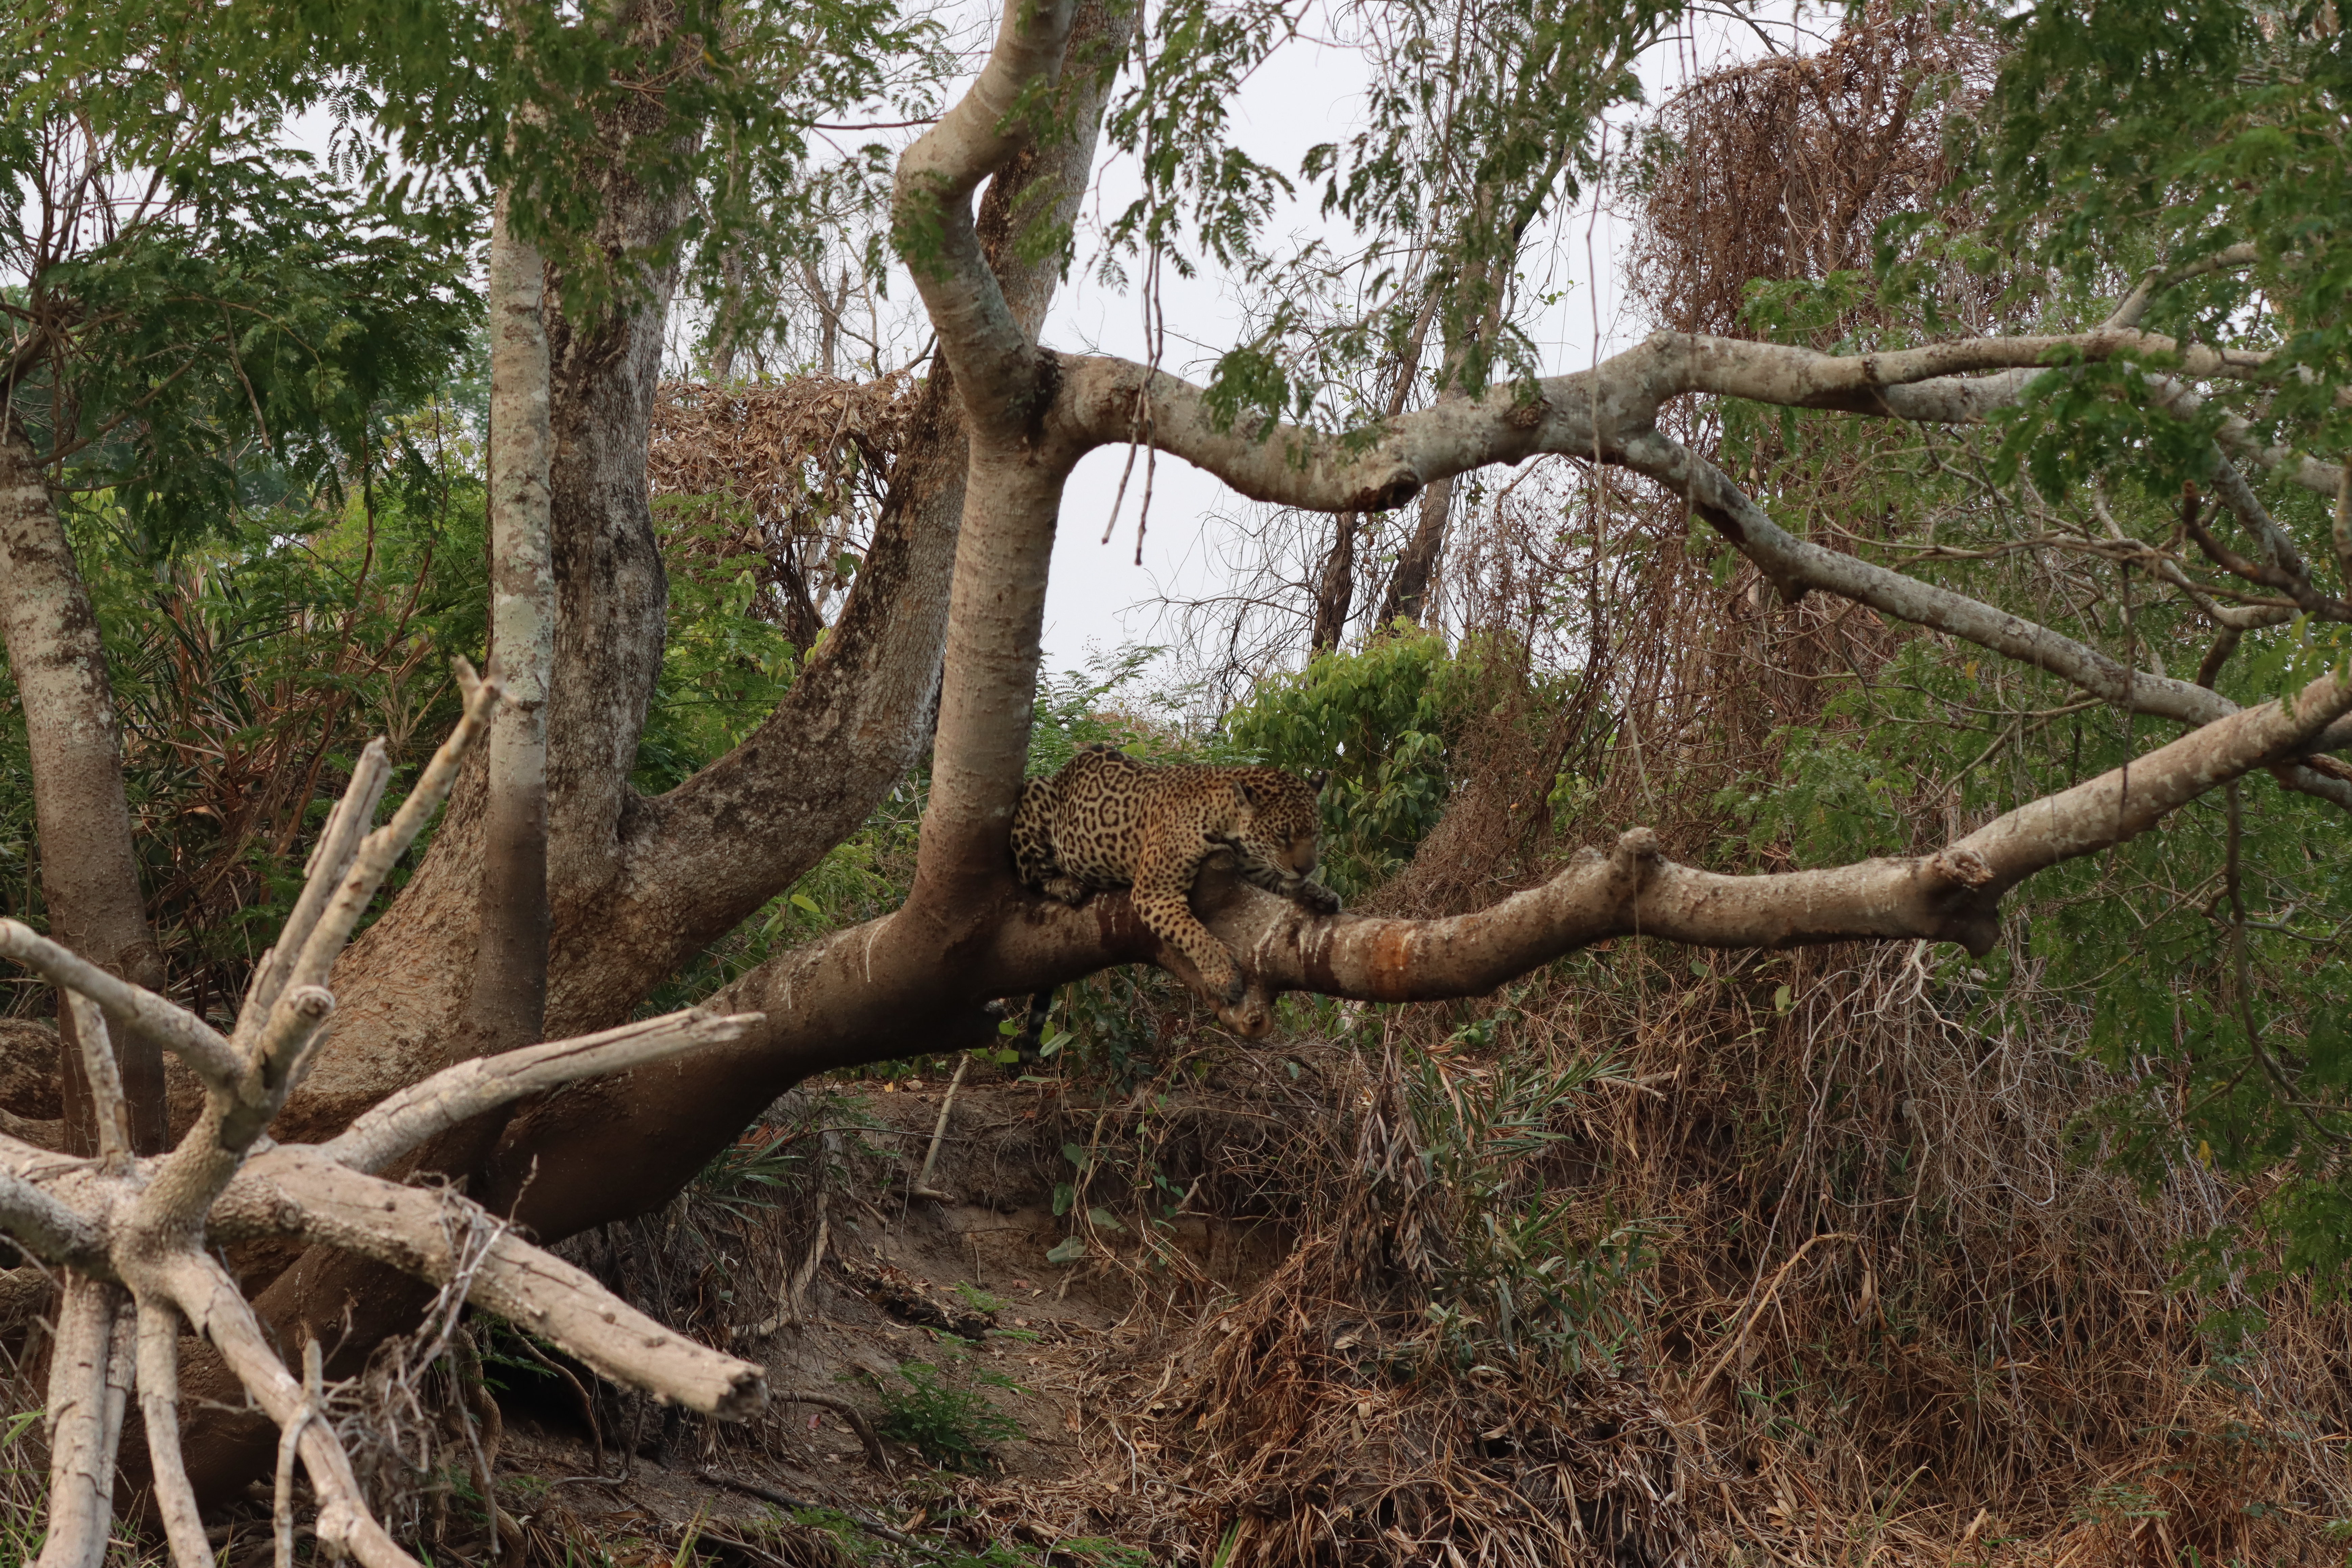
Jaguar: Medrosa